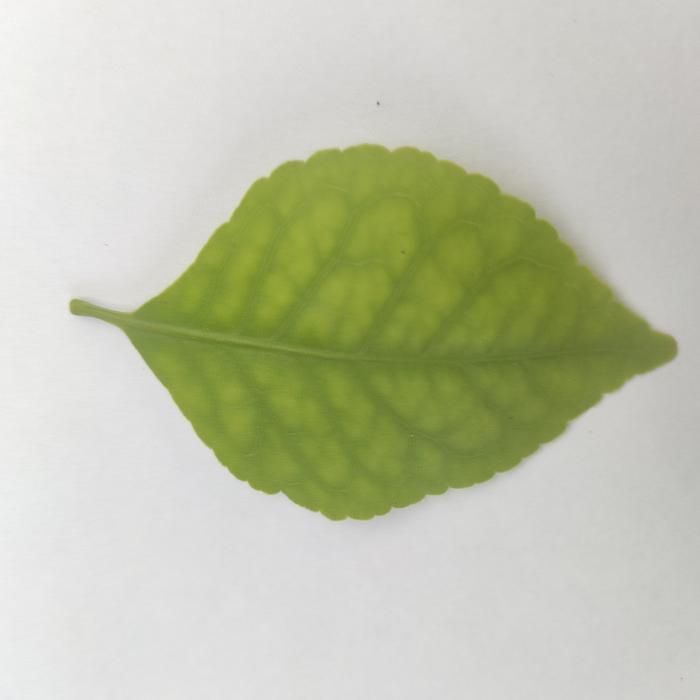
Crop: Aegle Marmelos
Leaf condition: Cercospora_Leaf